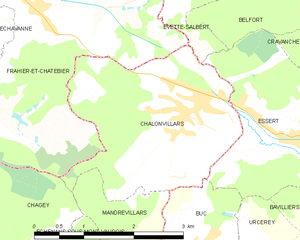
Carte des communes françaises